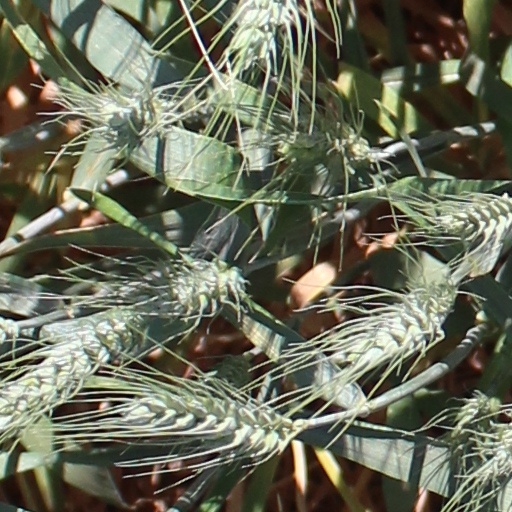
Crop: wheat